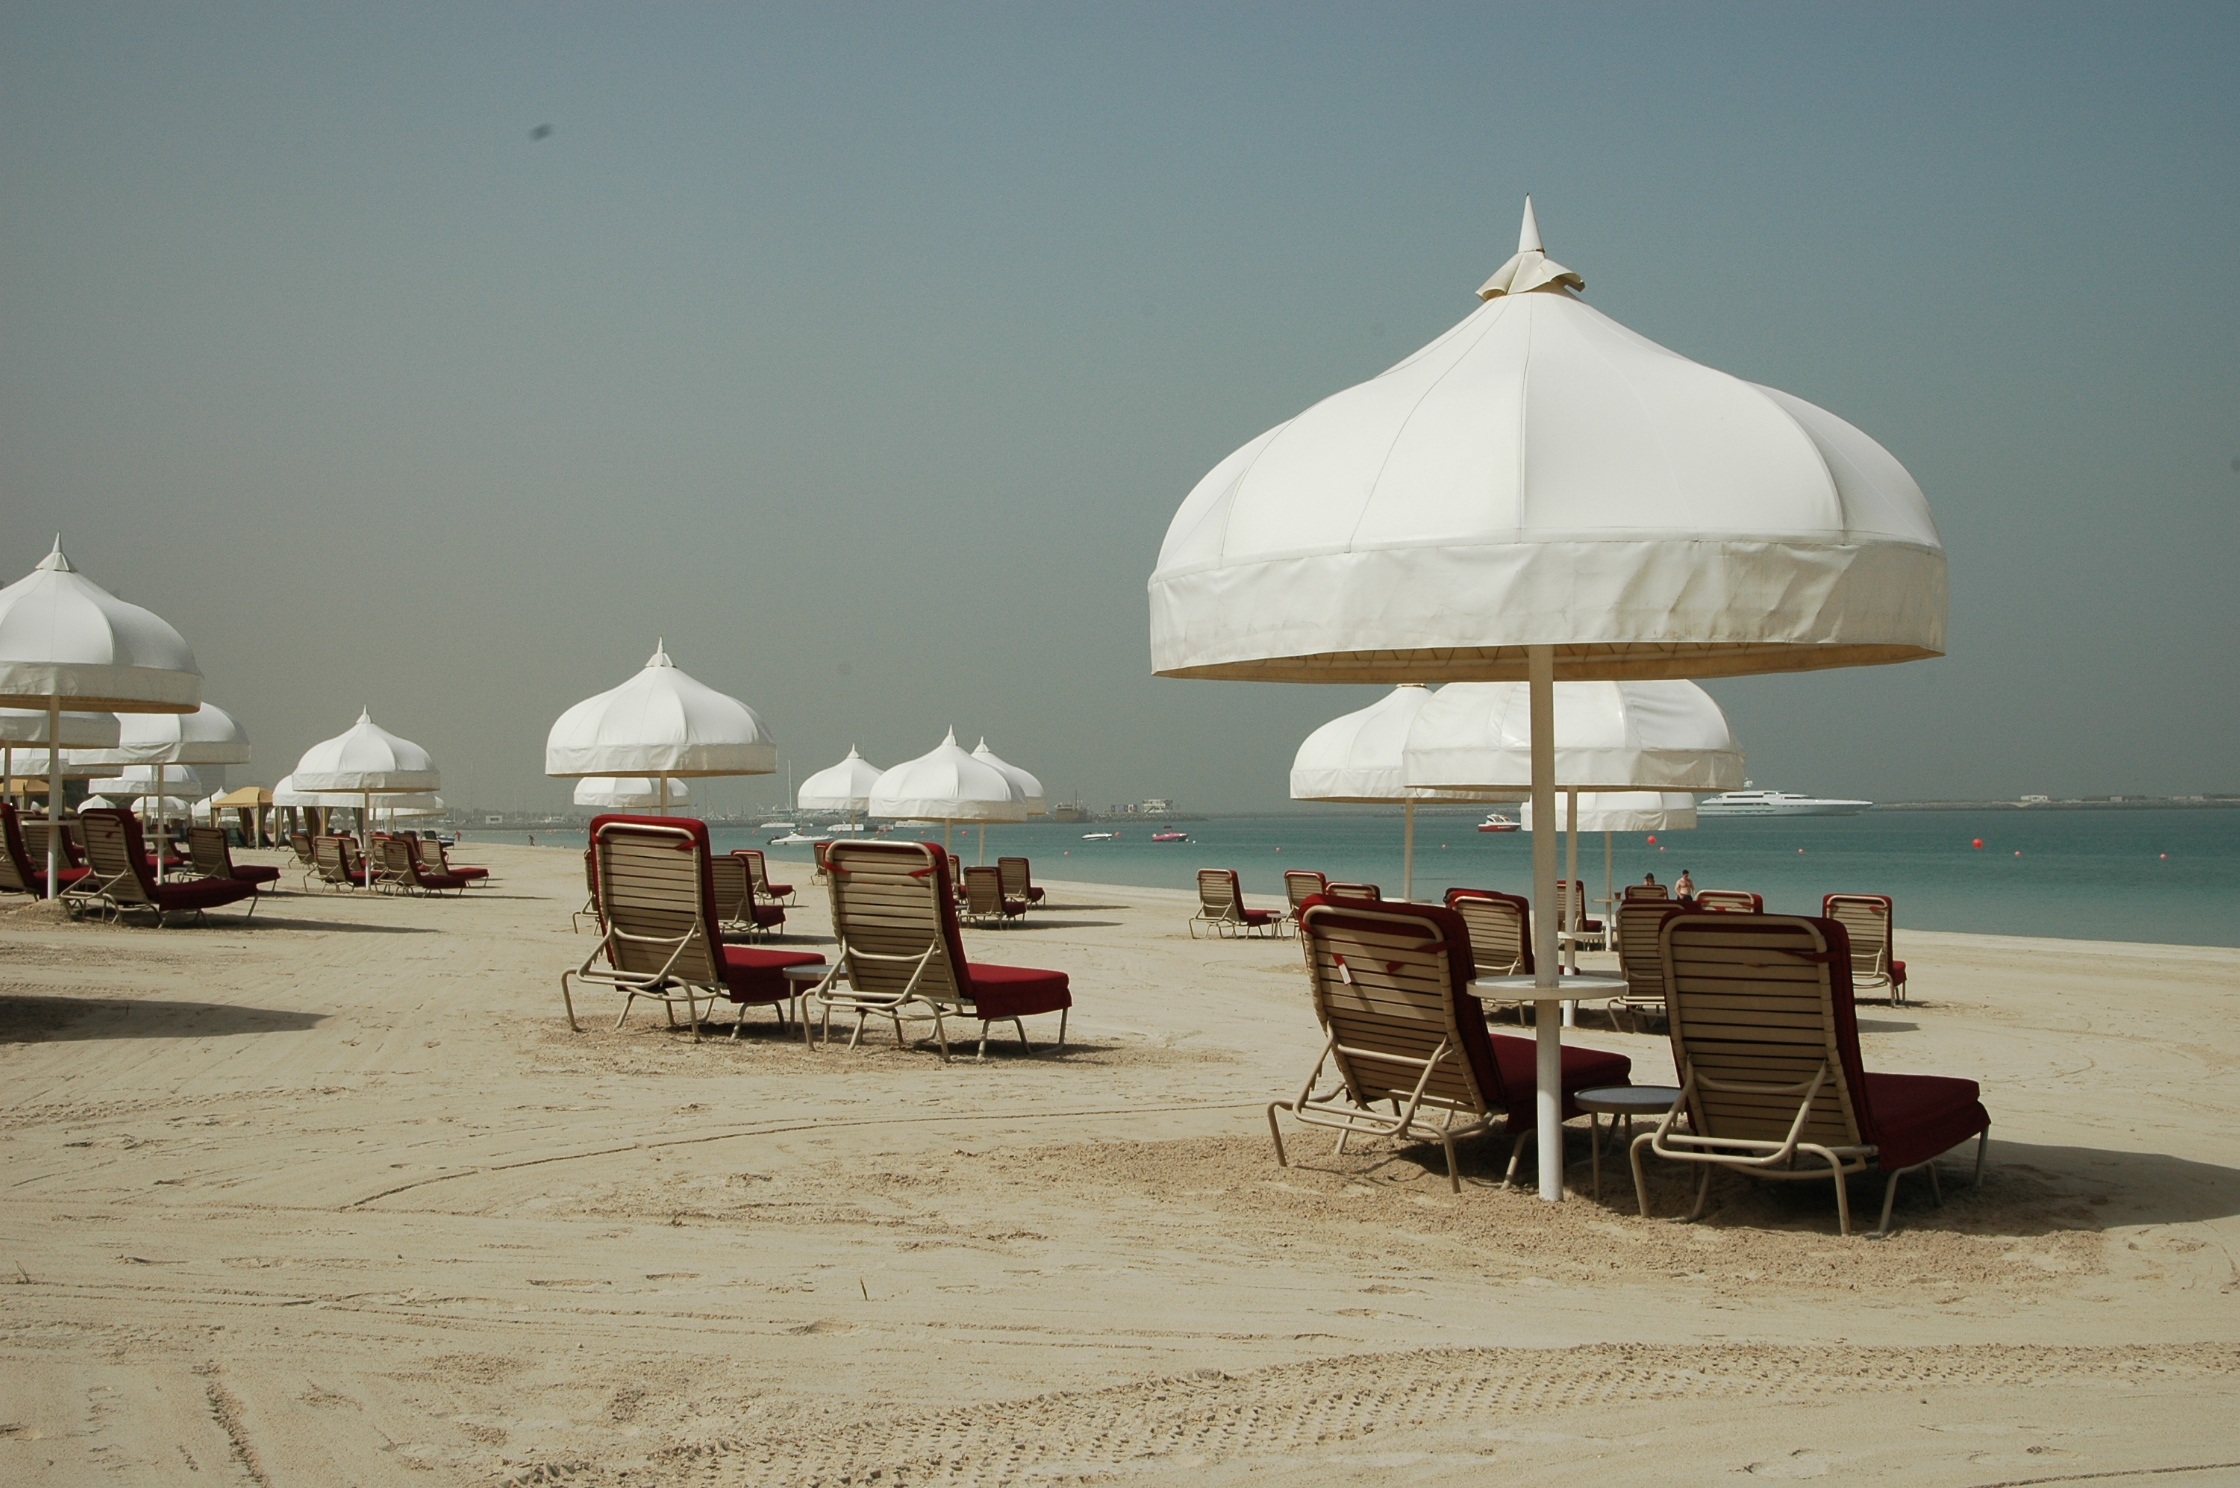
beach, sea, coast, sand, ocean, vacation, dubai, bay, resort, parasol